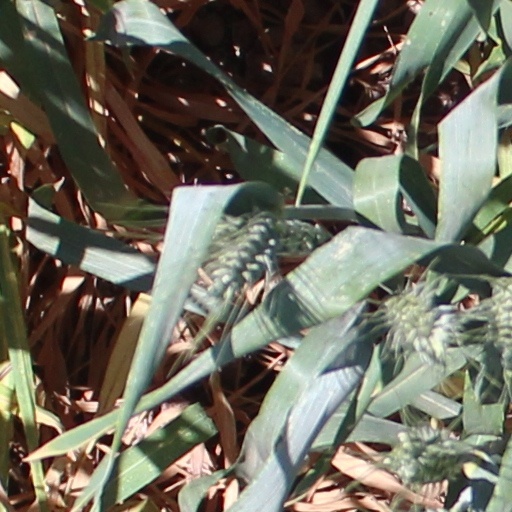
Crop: wheat